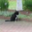
Label: cat